The Jane Austen Argument

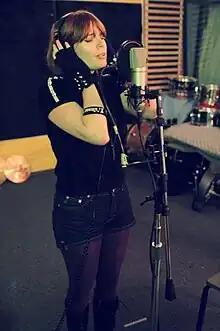
Jen Kingwell recording vocals for "Somewhere Under the Rainbow" at London Bridge Studios

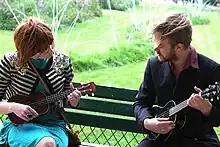
The Jane Austen Argument frequently perform "Twitnics" for their fans.

On 21 July 2011, the band announced their intentions to record their debut album, "Somewhere Under The Rainbow", in Seattle. However, at that point they had not yet accumulated the finances to do this, so, simultaneously, they announced a fundraiser, hosted by Australian crowdfunding website Pozible. Although the band required an additional $10,000 for their fund, they set their target donation total at $5,000, offering fans special gifts in exchange for donations. Rewards were conditional to the amount donated, and included a vast amount of goods, from a free digital download of "Somewhere Under the Rainbow" for $5, to appearances in future music videos for donations over $1,000. As a result of their efforts of the band, and that of their fans, the band earned a total of $9,063, 181% of their initial goal of $5,000.